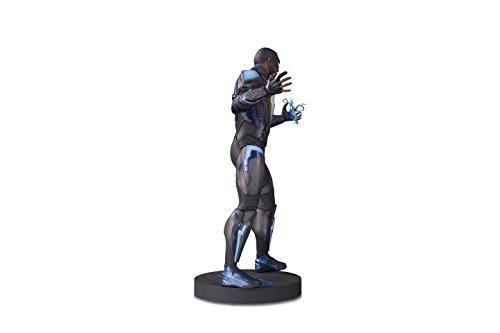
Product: DC Collectibles DCTV: Black Lightning Resin Statue
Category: Toys & Games | Collectible Toys | Statues, Bobbleheads & Busts | Statues
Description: From the upcoming DCTV series on The CW.
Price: $17.75
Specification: ProductDimensions:3x3x12.4inches|ItemWeight:2pounds|ShippingWeight:3.7pounds(Viewshippingratesandpolicies)|DomesticShipping:ItemcanbeshippedwithinU.S.|InternationalShipping:ThisitemcanbeshippedtoselectcountriesoutsideoftheU.S.LearnMore|ASIN:B077SCH3B2|Itemmodelnumber:DEC170420|Manufacturerrecommendedage:15yearsandup